Subaru Crosstrek

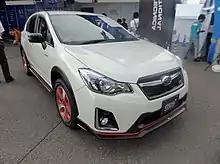
Subaru XV Hybrid tS, a high-performance variant of the Subaru XV Hybrid. This photo shows the front of the car, which is white with a small "STI" emblem on the front grille.

In 2016, after Subaru dropped the XV prefix from the model name in the United States and Canada, the model was known as the Crosstrek Hybrid. In Japan, a STI version of the XV Hybrid was offered with the suspension tuned to provide better handling. Externally, the XV Hybrid tS ("tuned by STI") can be distinguished by orange accents on the front spoiler, side skirts, and roof spoiler. It was sold for a limited time spanning the last half of 2016.